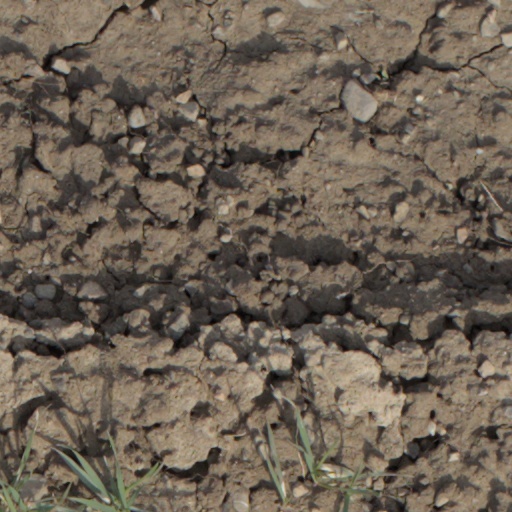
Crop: wheat